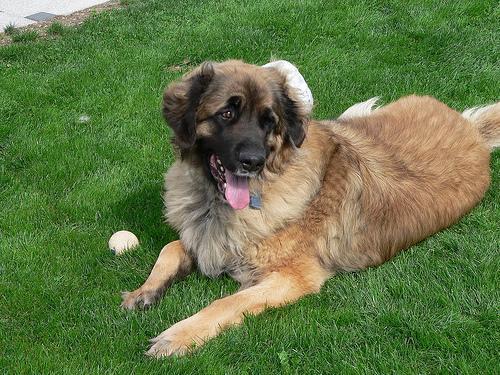
leonberger